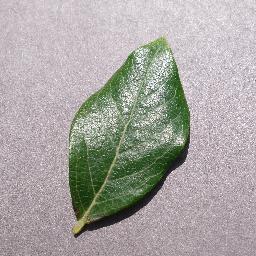
Label: Blueberry___healthy